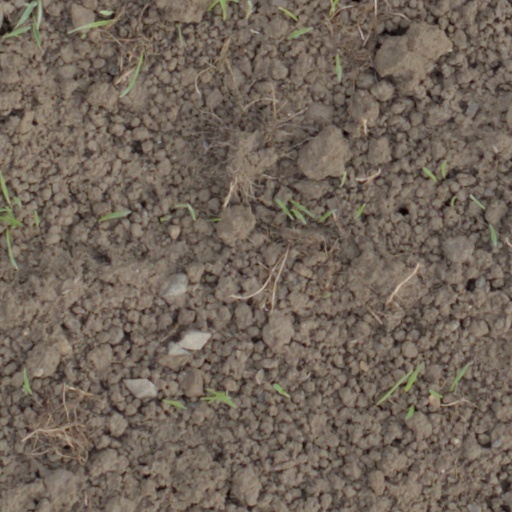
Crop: wheat